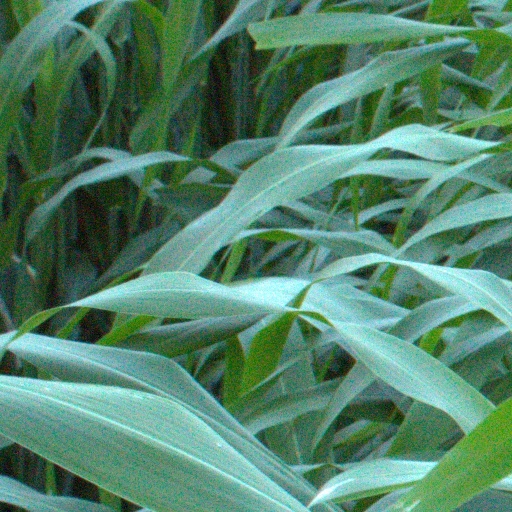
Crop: sorghum